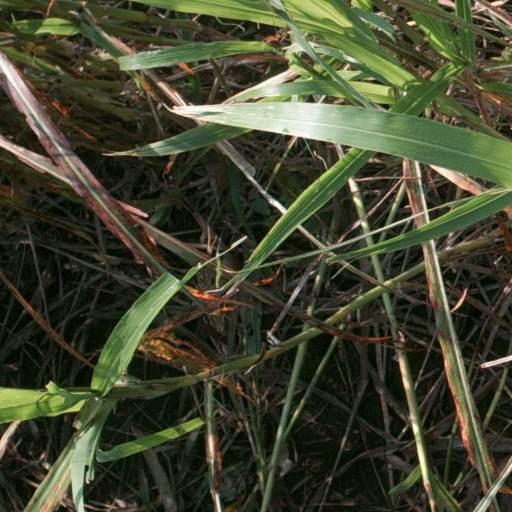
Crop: sorghum